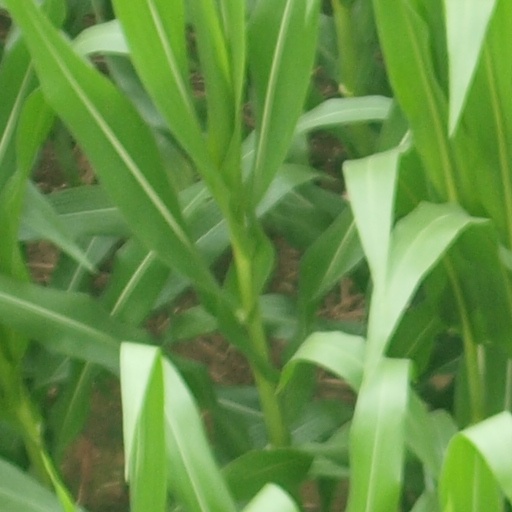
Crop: maize; corn